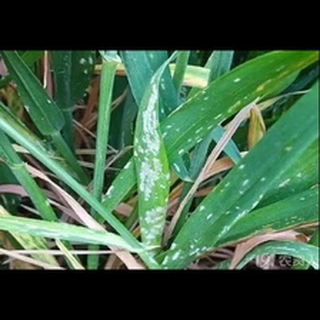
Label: wheat_mildew